Ochiai-juku

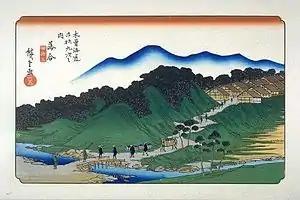
Hiroshige's print of Ochiai-juku, part of the "Sixty-nine Stations of the Kiso Kaidō" series

was the forty-fourth of the sixty-nine stations of the Nakasendō connecting Edo with Kyoto in Edo period Japan. It is located in former Mino Province in what is now part of the city of Nakatsugawa, Gifu Prefecture, Japan.